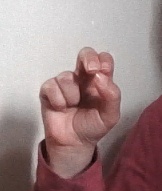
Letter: gaaf